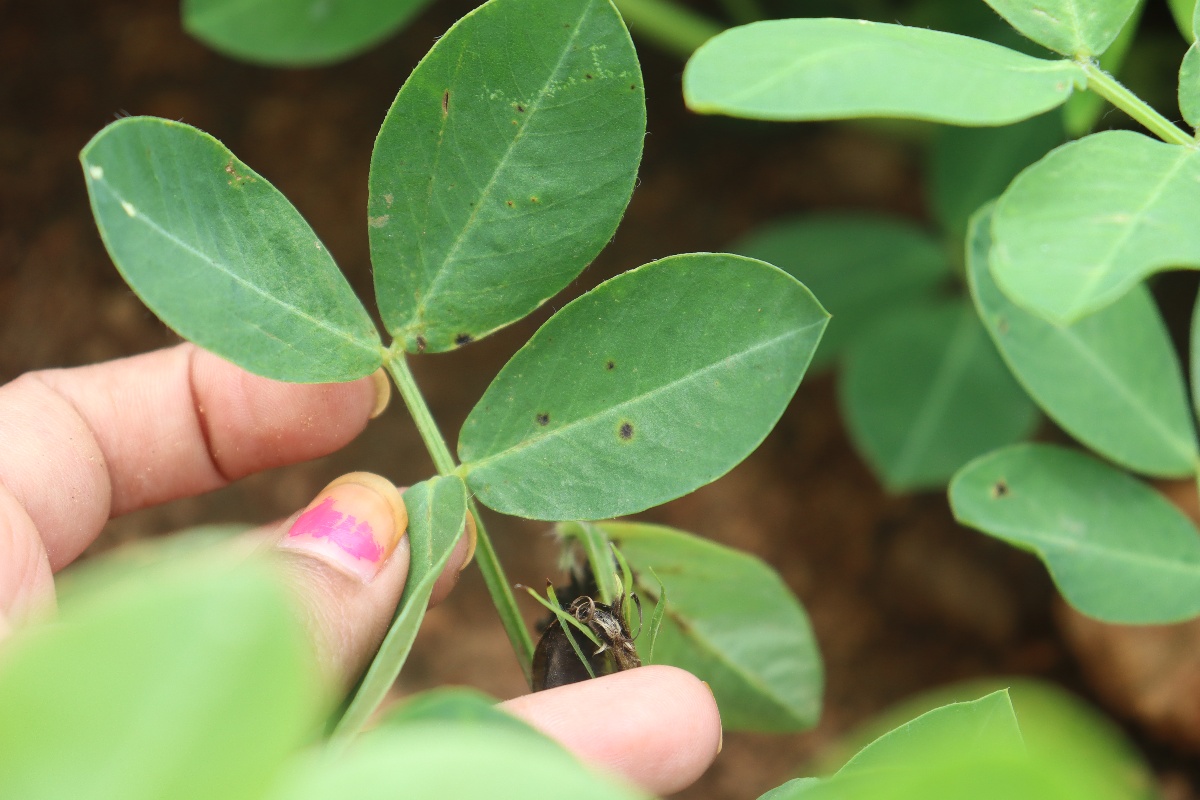
Label: early_leaf_spot